Pyramid of Nyuserre

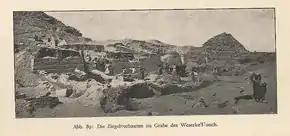
Photograph of a mastaba tomb

From the end of Nyuserre's reign through to the Middle Kingdom, the areas around his monument's causeway and mortuary temple became home to other tombs. Djedkare Isesi buried various members of his family and officials on the slope south-east of the mortuary temple. The members of the royal family buried there are Khekeretnebty with her daughter Tisethor, Hedjetnebu, and Neserkauhor, along with the officials Mernefu, Idut and Khenit. There is also a tomb whose owner remains unidentified. This cemetery gradually expanded east toward the edge of the Nile valley, reaching its peak in the Sixth Dynasty, but Abusir was being used only as a local cemetery by this time. Many of the tombs discovered here belong to employees of the mortuary cult, such as those of Fetekta and Hetepi who administered the stores.